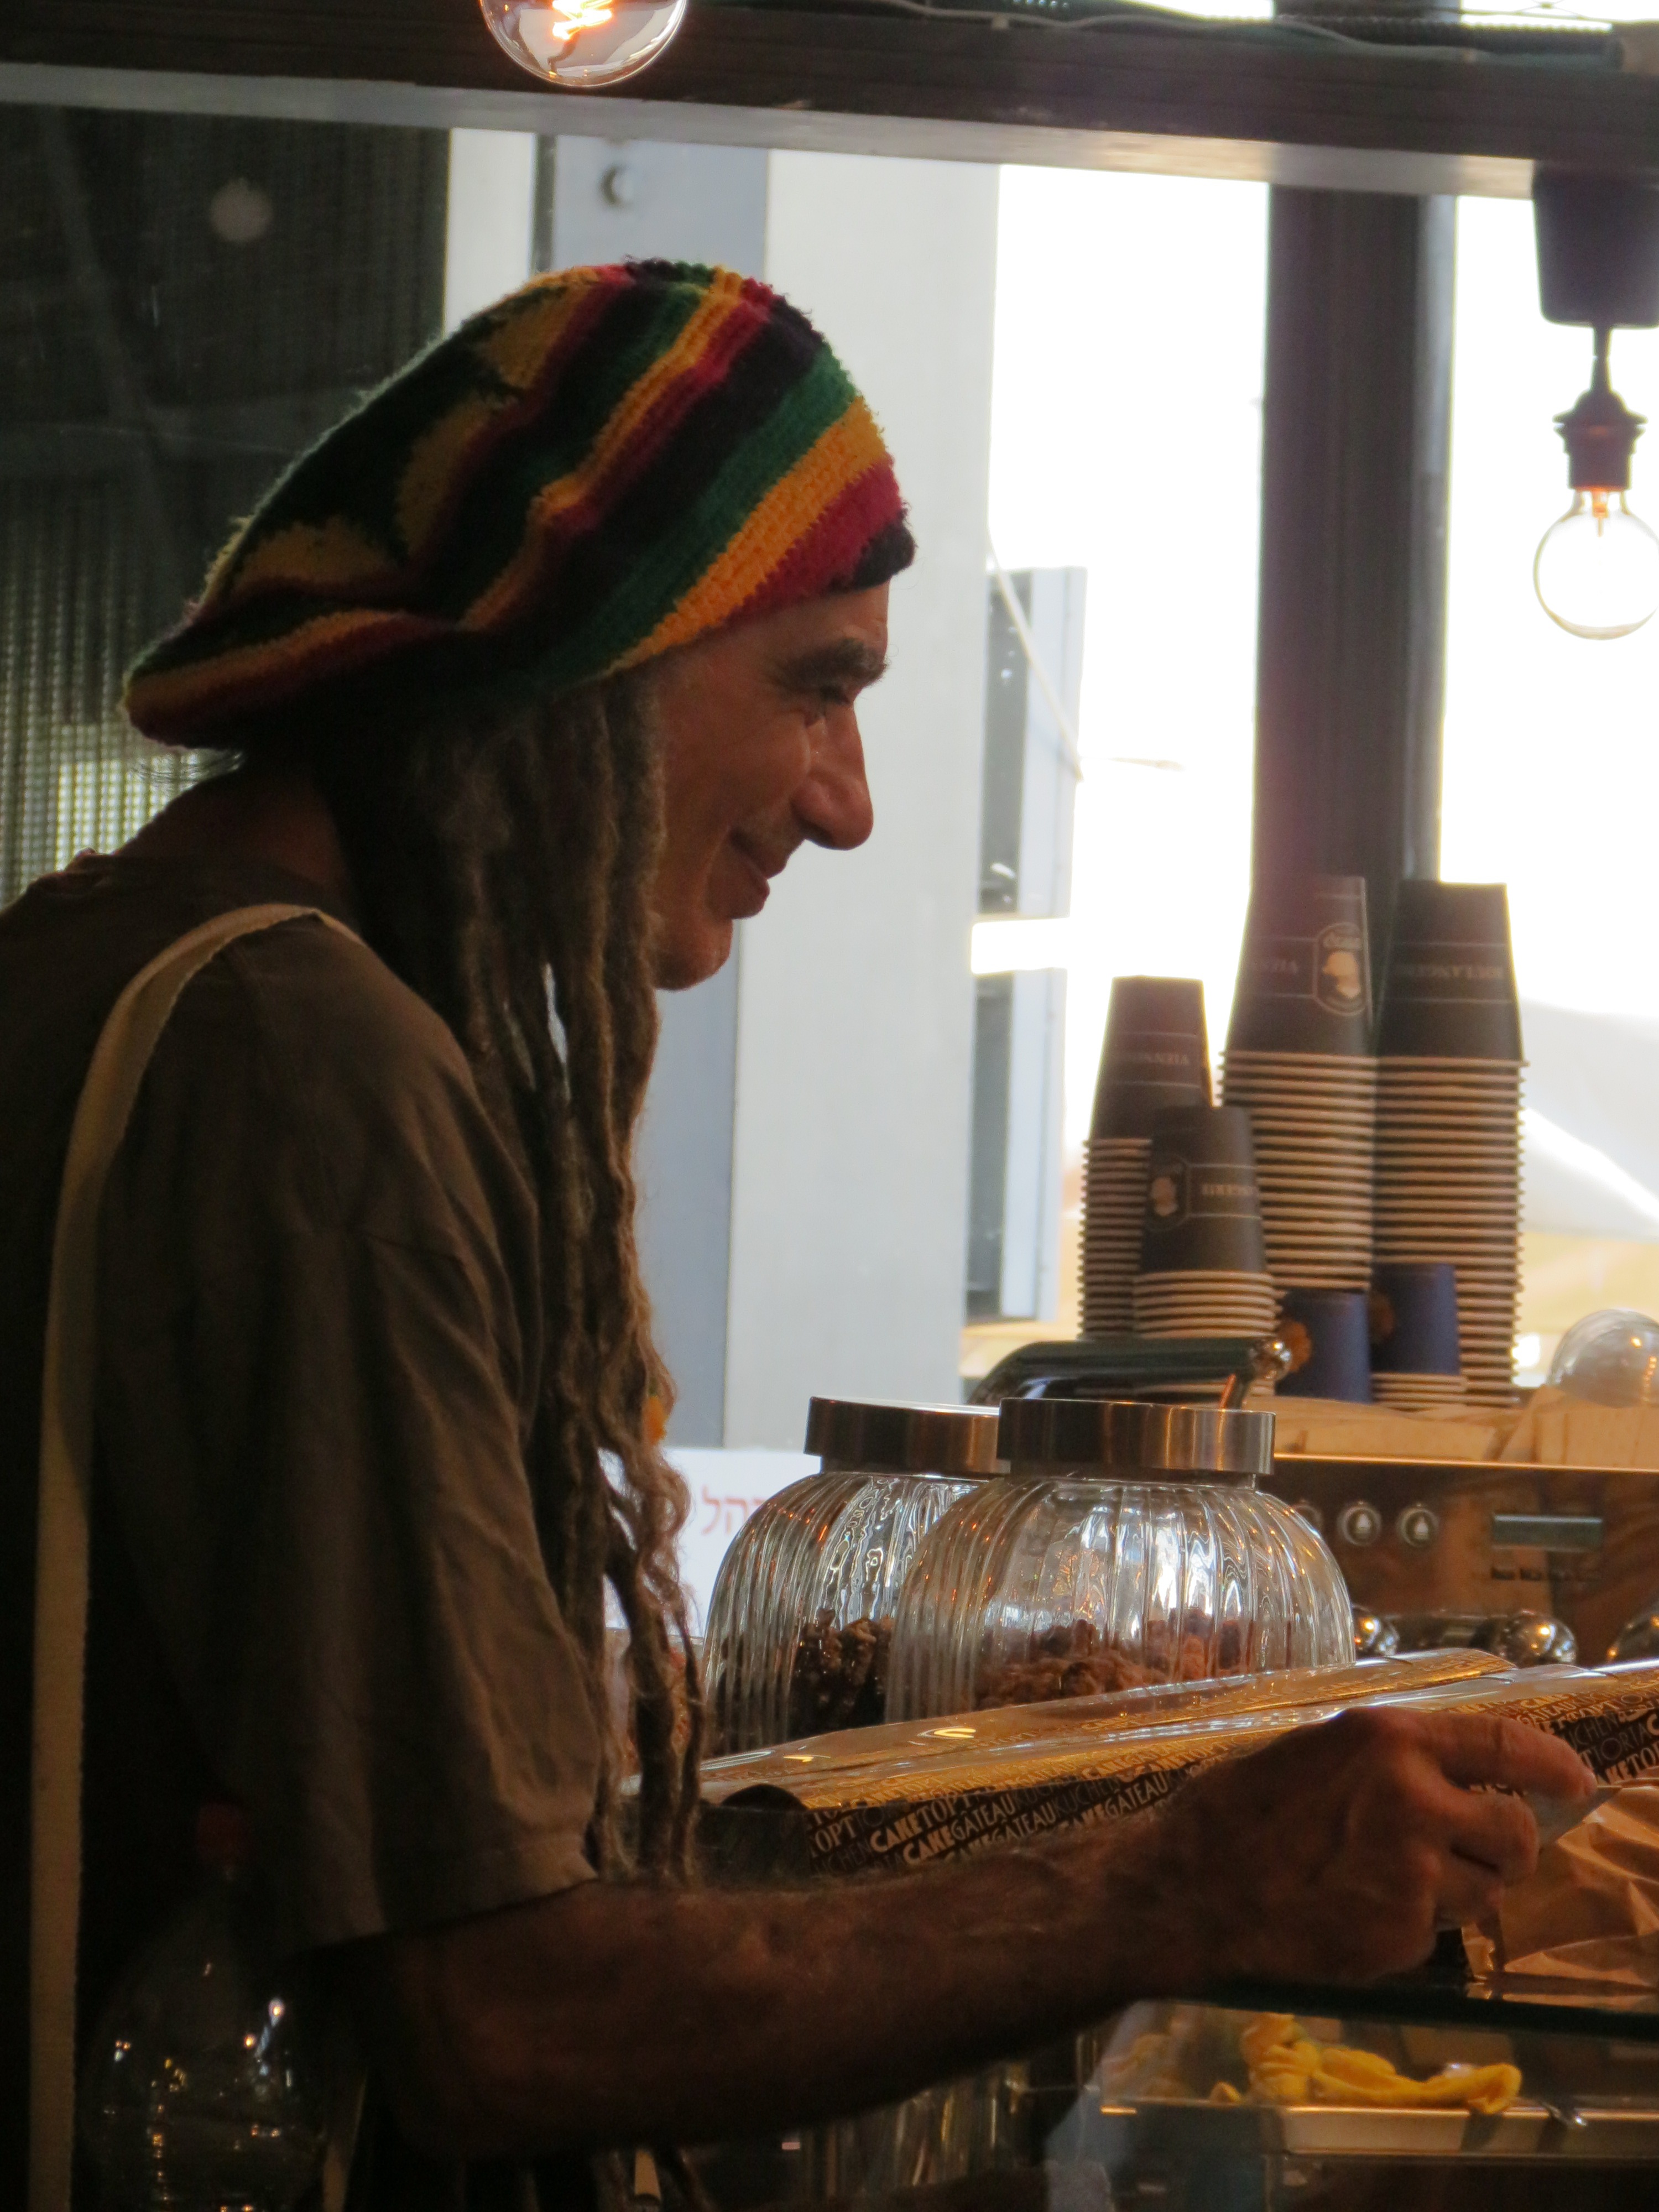
man, person, people, wood, male, lifestyle, smile, art, jamaica, carving, dreadlocks, handsome